Papaverhof

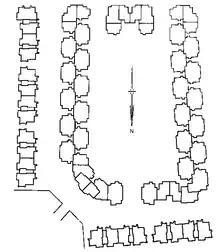
Map of the complex

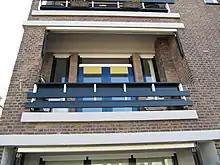
Balcony on one of the houses at the opposite of the Papaverhof, also built by Jan Wils

The builders used cinders concrete for the first 30 Papaverhof homes. However, the poor quality of this material and its minimal cost benefit moved them to change to brick for the remaining houses. The builders then covered the brick family houses with cement to make them look like the cinder concrete houses.